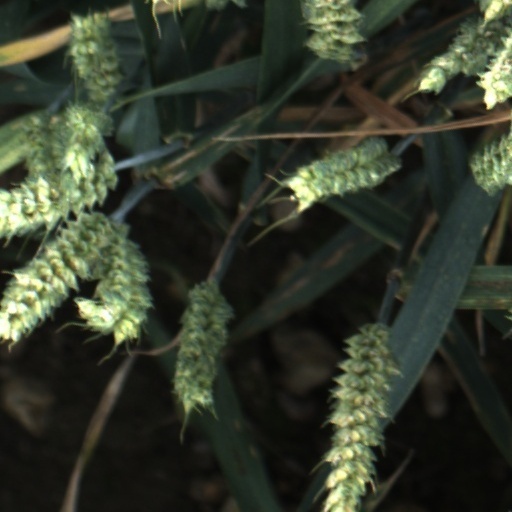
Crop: wheat